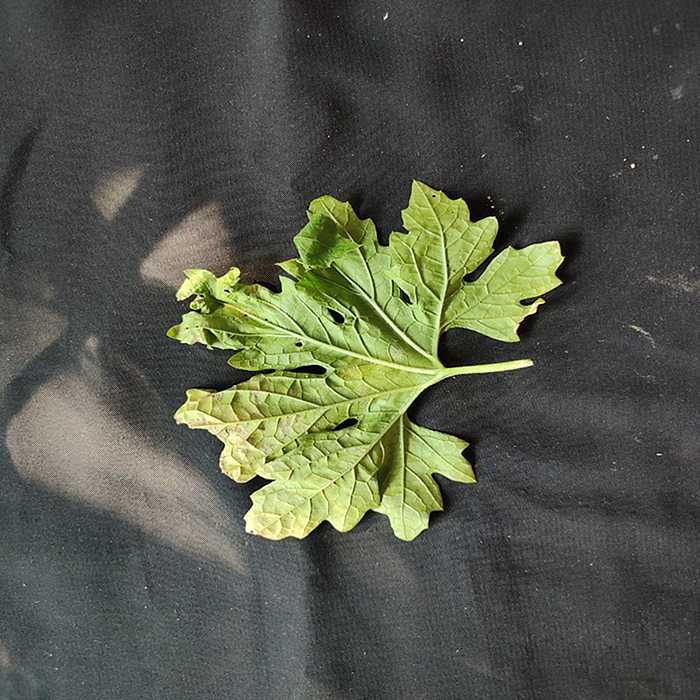
Plant: Bitter Gourd
Label: Downey mildew